55th (Wessex) Field Regiment, Royal Artillery

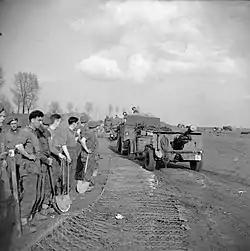
25-pounders moving up to cross the Rhine, March 1945.

Once the bridgeheads were established, Guards Armoured Division passed through 15th (Scottish) Infantry Division on 30 March and began driving across Germany with XXX Corps heading for Bremen. In anticipation of swift movement the two brigades were accompanied by Sextons of 153rd (Leicestershire Yeomanry) and 86th (Hertfordshire Yeomanry), while the WSL's towed 25-pdrs were further back along the road. After dealing with rearguards 32nd Guards Bde made a quick night dash for Lingen in an attempt to seize the bridge over the River Ems. The bridge was blown just as they arrived; another was found next day (3 April), but it was heavily defended and was prepared for demolition. A coordinated surprise attack was arranged, in which the WSY fired all round the bridge (without any previous registration), then lifted its fire onto the wood behind, while the tanks and engineers charged the roadblocks. Captain Ian Liddell of the Coldstream Guards, who cut the wires to the demolition charges, was awarded the Victoria Cross and Capt J.V. Barnes of the WSY won an MC.